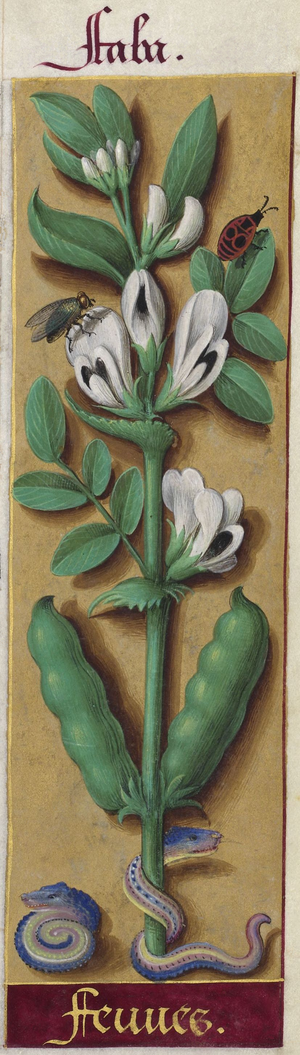
Fèves (Vicia faba) - Horae ad usum Romanum , dites «
Vicia faba est une espèce de plantes dicotylédones de la famille des Fabaceae, sous-famille des Faboideae, originaire d'Eurasie et du bassin méditerranéen. C'est une plante herbacée annuelle cultivée depuis plusieurs millénaires pour ses graines riches en protéines et en amidon, destinées tant à la consommation humaine qu'à l'alimentation animale. C'est une espèce diploïde, inconnue à l'état naturel et dont l'ancêtre sauvage n'a pas pu être identifié. On en connaît de nombreux types morphologiques classés en différentes sous-espèces ou variétés, appelées « fèves » et « féveroles ». Les fruits sont des gousses contenant des graines de taille variable, plus grande pour les fèves, et plus petite pour les fèveroles. Ces graines contiennent néanmoins des facteurs antinutritionels dont certains peuvent être dangereux pour les personnes prédisposées.